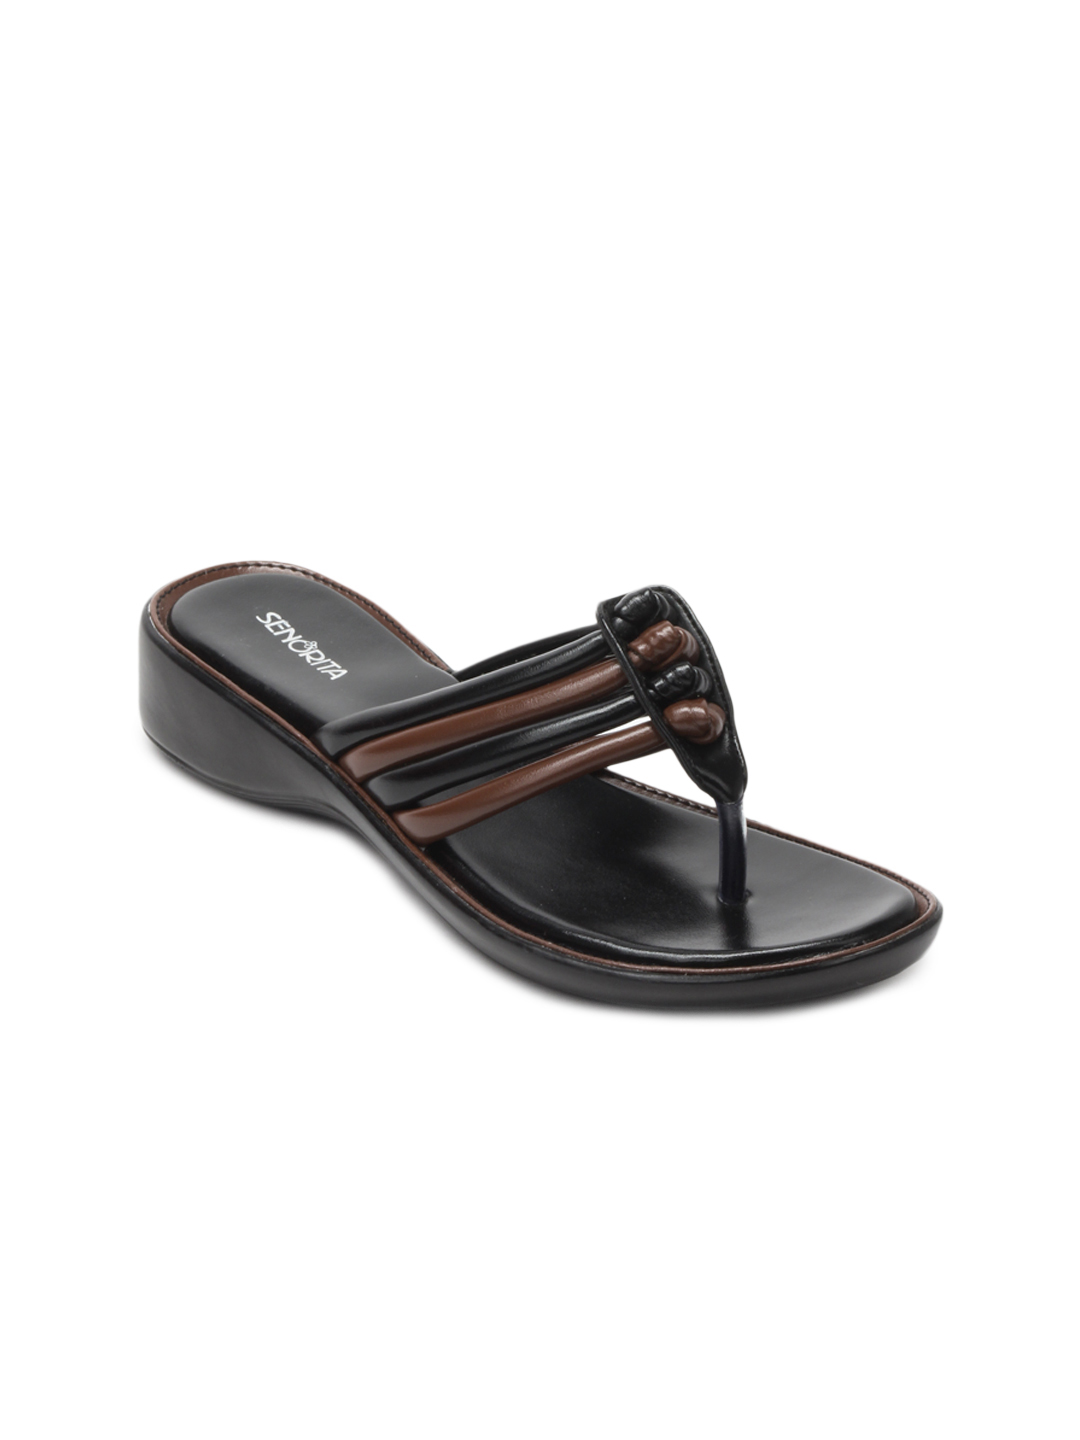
Senorita Women Black Sandals
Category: Footwear / Shoes / Flats
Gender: Women
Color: Black
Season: Summer 2012
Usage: Casual